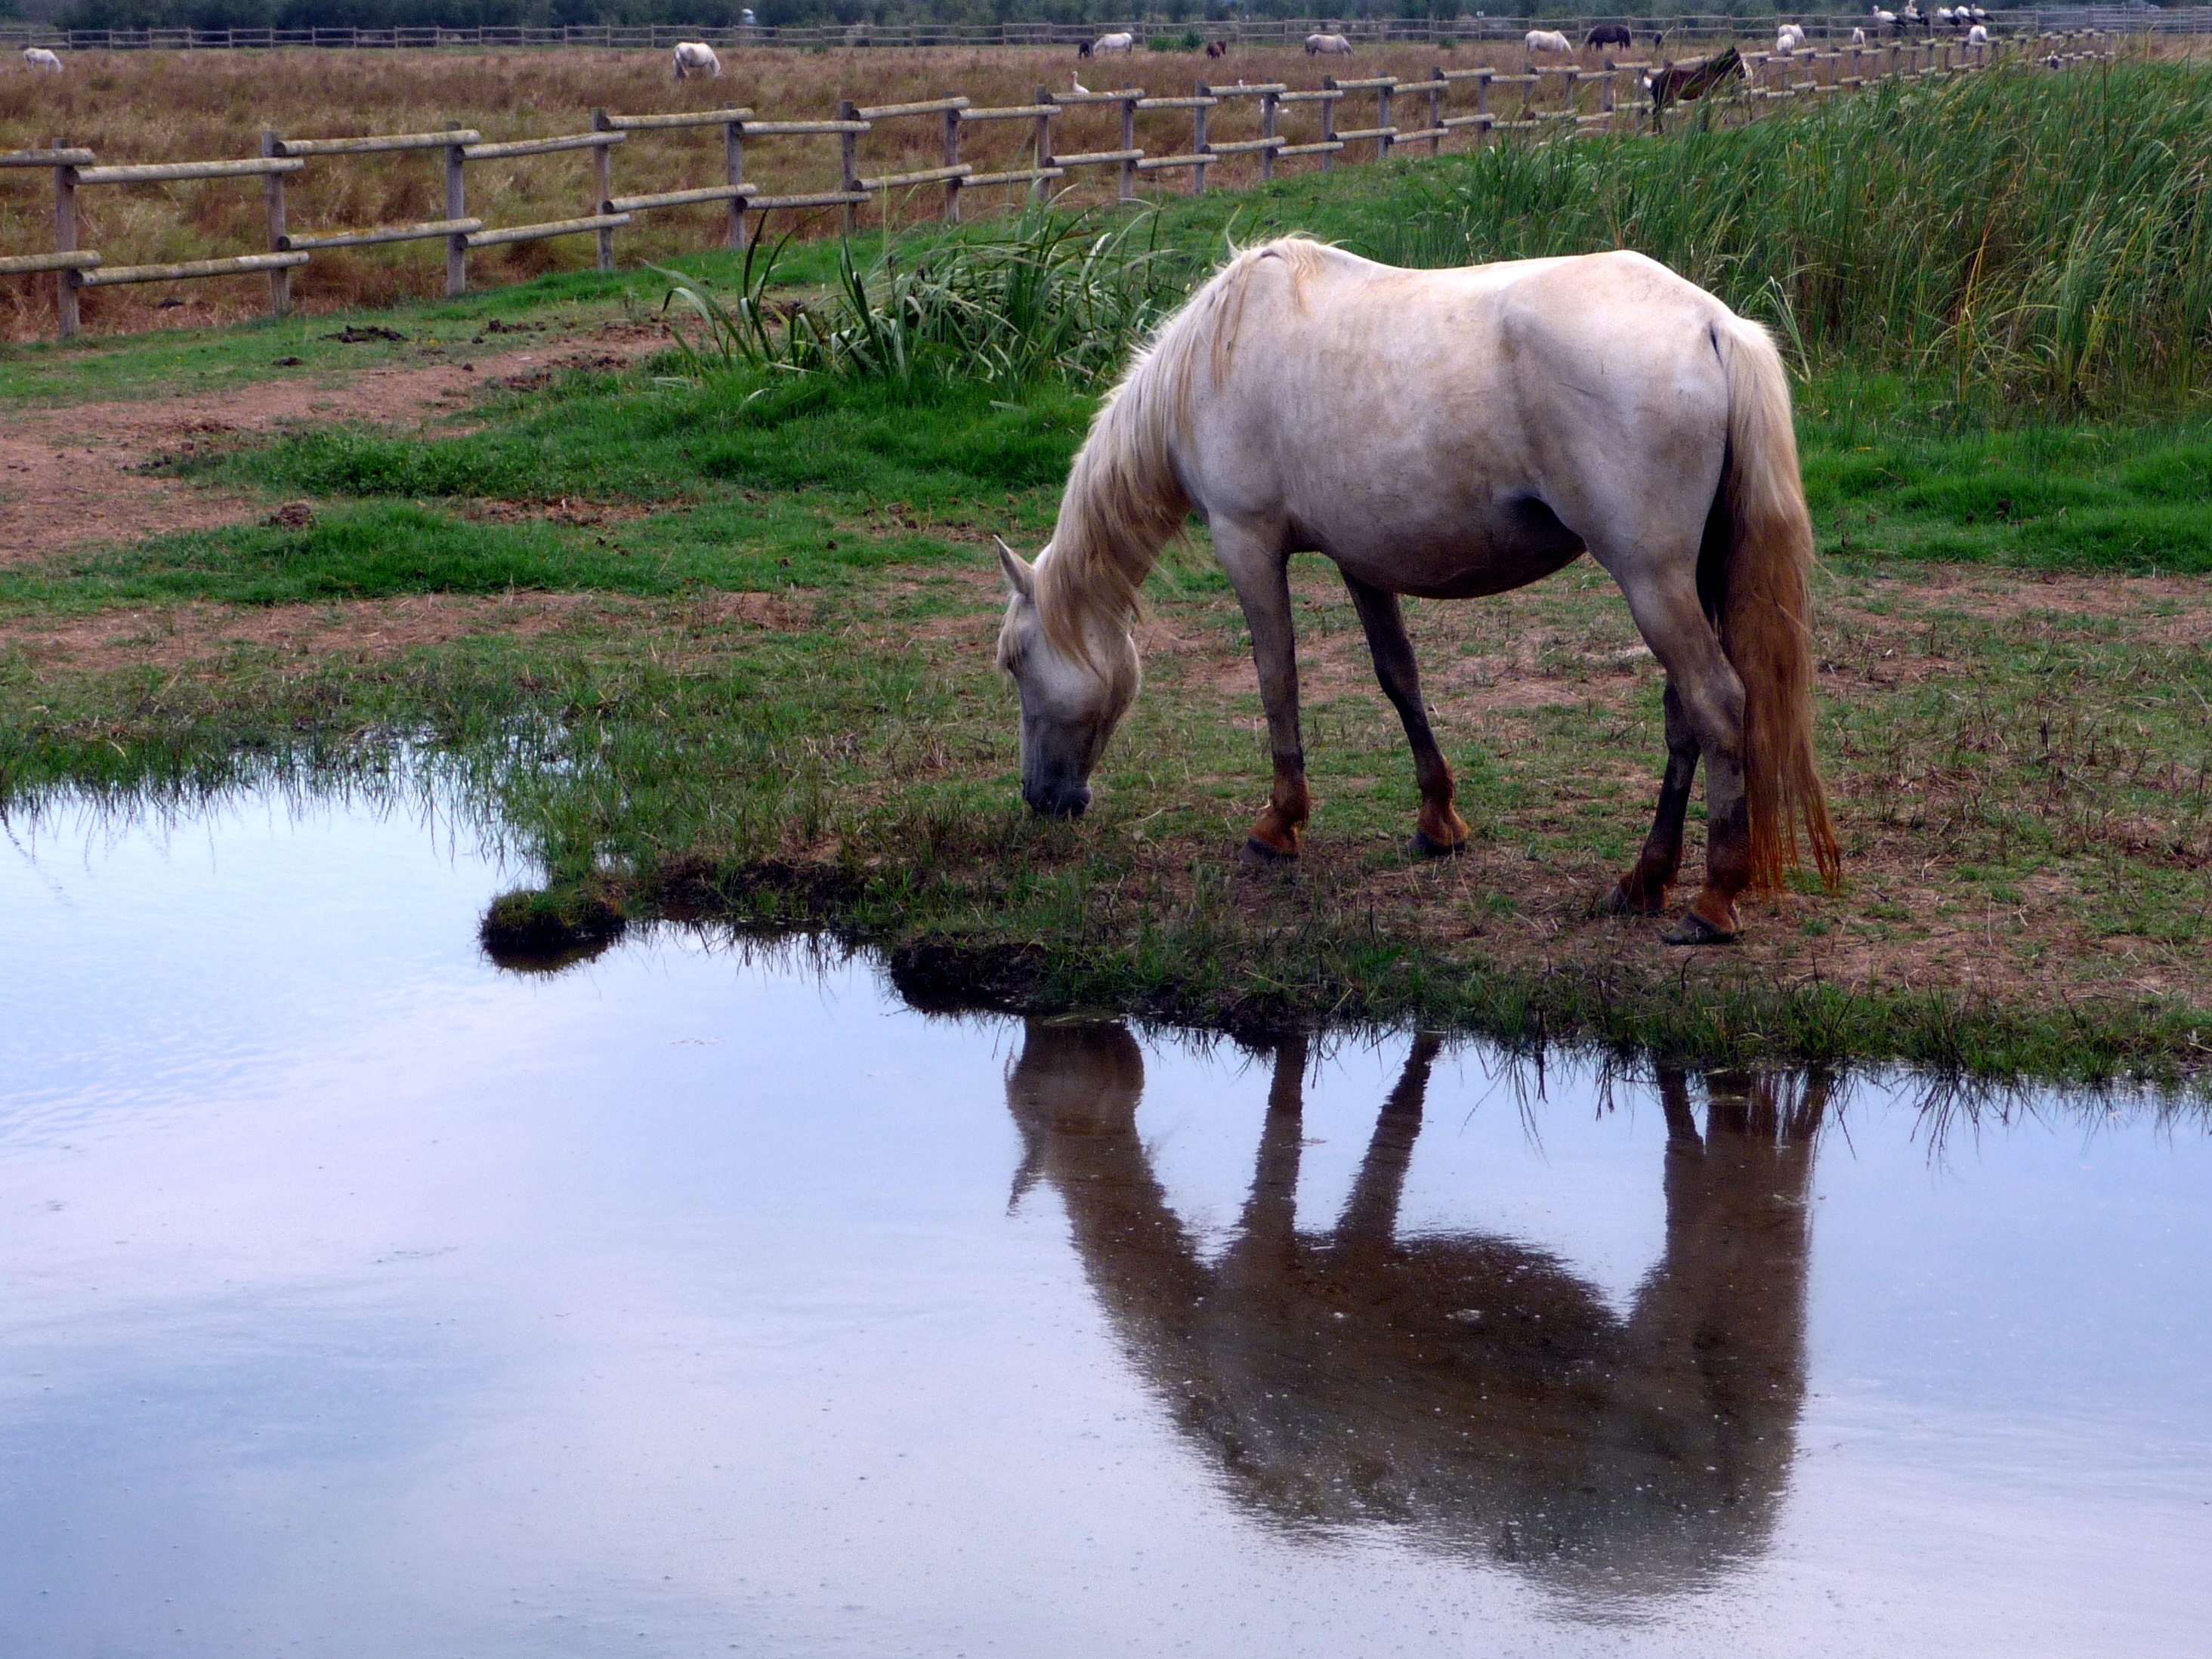
white, animal, wildlife, reflection, pasture, grazing, horse, mammal, stallion, fauna, mare, horse like mammal, mustang horse